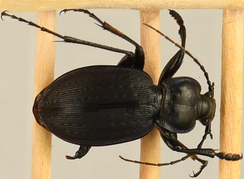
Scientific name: Carabus goryi
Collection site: Harvard Forest Site (HARV), plot HARV_010